National Art Library

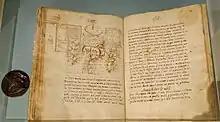
The library's unique manuscript of "Li tre libri dell'arte del vasajo" by Cipriano Piccolpasso (c. 1547), "widely accepted as the first comprehensive account of the manufacture of any kind of pottery ever produced in Europe".

The General Collection consists of materials whose subjects align with the work of the Museum, including books about various arts (such as painting, woodworking, and ceramics) with a special focus on art and design of the Far East, India, and Southeast Asia. The other main focus of the General Collection is the history of the design and artistry of books, including early printed books and children's books. Most of what can be found in the NAL collections is not available in public institutions.